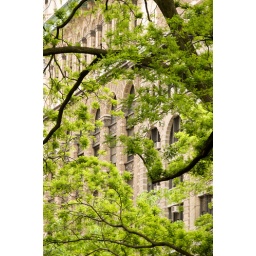
NYU building through the trees in Washington Square